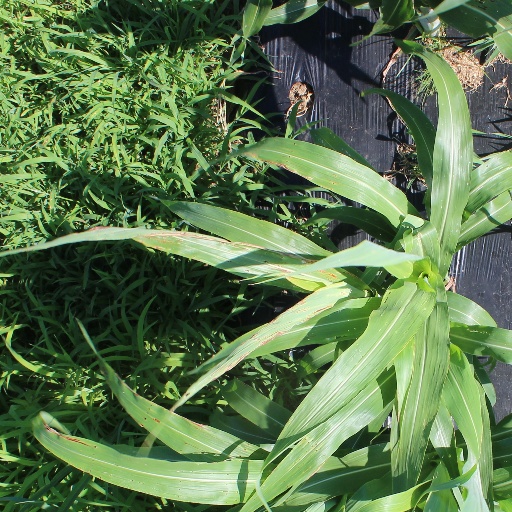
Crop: sorghum